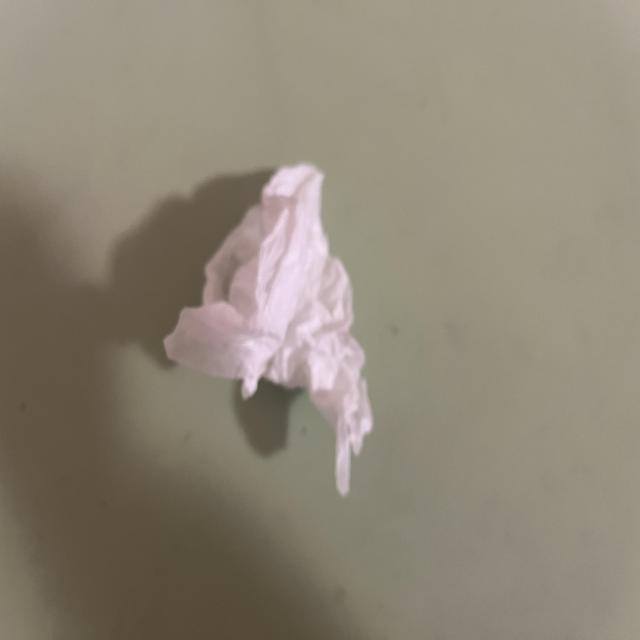
Label: tissues